Lambroughton

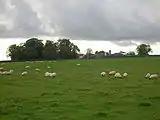

On Aitken's 1829 map Floors is recorded as 'Fleurs' and in 1572 it was written as 'Fluris' in a charter granted to John Cunninghame of The Hill, Kilmaurs. The farm is recorded as Meikle Floors, meaning Large or Big Floors, on the 1911 OS map. One possibility is that the farm is named after William de Ferreres who obtained lands in Lambrachton (sic) and Grugere (now Grugar) from Hugo de Morville, upon his marriage to his daughter Margaret in the 14th century. Allan de La Zuche married her sister Ela and was also given lands in Lambrachton (sic) and Grugere (now Grugar). It is not clear how the lands were apportioned other than the possible application of the name Ferreres to the farm now known as Floors, and thus a Ferreres to Fluris to Fleurs to Floors transition would provide an explanation. Floors does not however appear on either Pont's (1604–1608) or Armstrong's (1775) map.